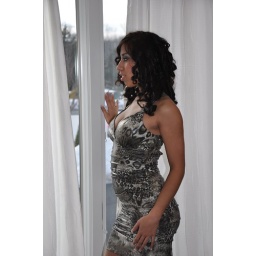
Model Zoe in a gray dress looking exotic